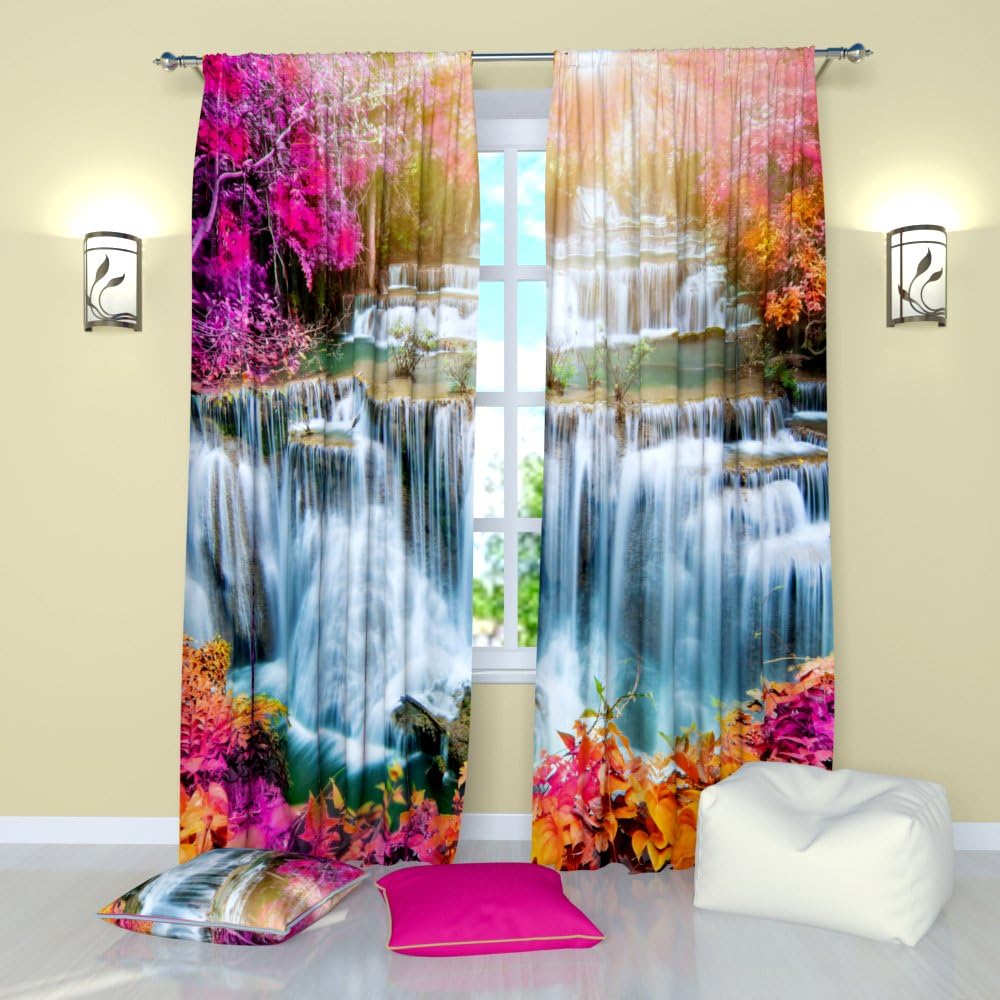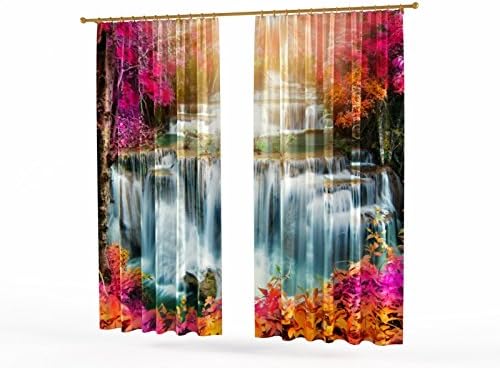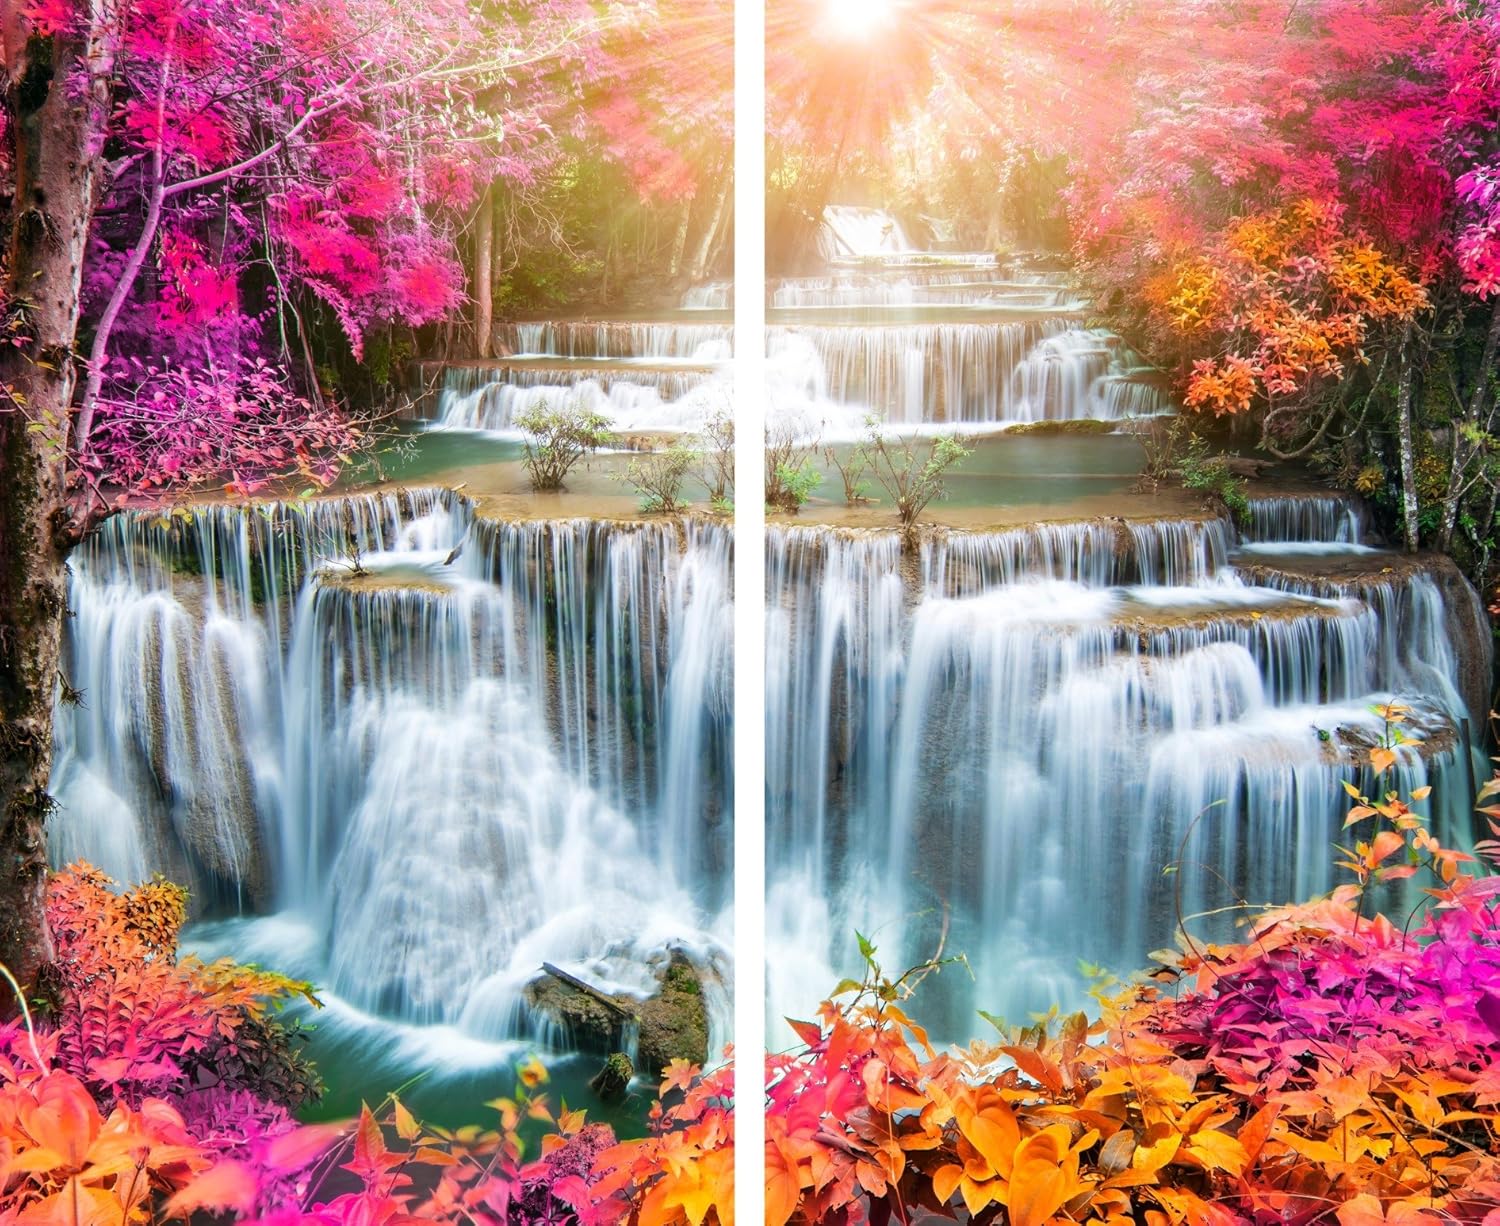
Factory4me Landscape Curtains Waterfall Place of a Dream. Window Curtain Set of 2 Panels Each W42 x L84 Total W84 x L84 inches Drapes for Living Room Bedroom Kitchen
Category: Amazon Home
Meet our waterfall curtains collection! The best curtains for your apartment!This beautiful panel will give a perfect look to either your living room or anywhere your aesthetic sense finds place for it. Size: 84" (213 cm) Width x84" (213 cm) Length (42" (~107cm) W x 84" (213cm) L each panel)All curtains are not lined.Material : 100% Polyester (Gabardin). CARE INSTRUCTIONS:Machine wash with mild soap and warm water. Delicate cycle. Cool touch up iron if desired. Join the large family of Factory4me customers. Both Factory4me and you came here today to change the way your interior looks like forever! We represent you the exactly-what-i-was-looking-for type of curtains. Whether you need to decorate your kids room, bedroom, living room or kitchen we always have the curtains to choose from. No matter what you like – mountain, meadow, forest or sea landscapes, animals, flowers, abstractions, art, geometric or simple patterns, cars or motorcycles, cities or rural views, pink, yellow, orange, red, blue or black and white colored curtains, we have all of it and even more. Our high quality design 3d photo curtains give your apartment a unique look and a whole new prospective to your home decoration strategy. Personalization always mattered for human beings and window curtains are the best way to tell your guests what kind of person you’re. Curtains also act great as a present for your mother, father, sister, brother, wife, husband, grandmother, grandfather etc. Bringing the curtains as a gift is a marvelous way to express care of your relatives and friends as all of them make much of their houses. Curtains aren’t only means of decoration but also an elegant way to provide you a feel of privacy and protect you and our room from direct sunlight. P.S. Keep in mind that the picture you see on Amazon and real curtains may vary depending on your monitor color rendering.
Features: 100% Polyester | Includes 2 panels with the images of the landscapes. Total 84" Width x 84" Length. Each panel: W42" x L84" | Rod rockets. Perfect size for most bedroom and living rooms. | HQ Photo Print. Unique printing technology makes images " Life-Like" | All curtains are not lined. We print all orders on demand. 5-7 day | NOTE: returns accepted in case of defective items ONLY